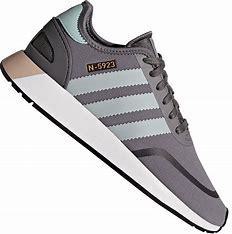
Brand: Adidas
Model: N 5923